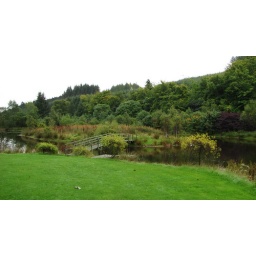
Little lake just beside the castle